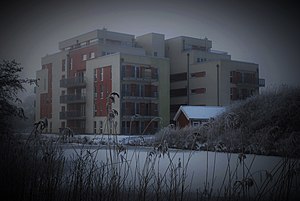
Schillig / Galleri
Schillig er en turist- og ferieby, med 116 helårsbeboere 2010, i kommunen Wangerland i den niedersaksiske Landkreis Friesland. Den er en del af bydelen Horumersiel-Schillig og ligger på det nordøstligste punkt af Ost-Friesland. Byen og området er en del af Nationalpark Niedersächsisches Wattenmeer og ligger ca. 20 kilometer nord for Wilhelmshaven, to kilometer nord havbadet Horumersiel og fire kilometer øst for Minsen. Nord for kysten ligger øerne Wangerooge, Mellum og Minsener Oog.